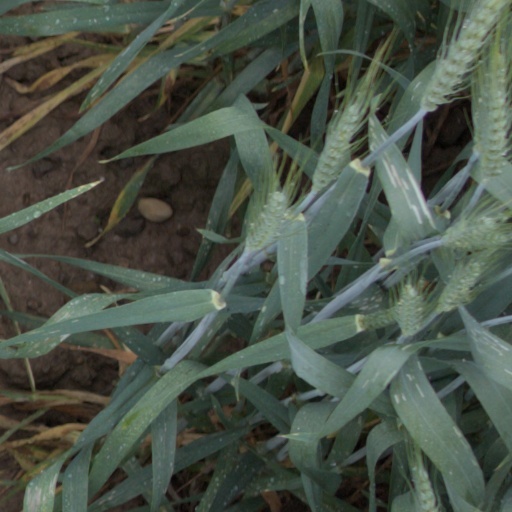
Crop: wheat